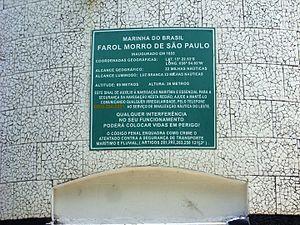
Le Phare de Morro de São Paulo est un phare situé sur l'île de Tinharé, dans le village de Morro de São Paulo, commune de Cairu dans l'État de Bahia -.